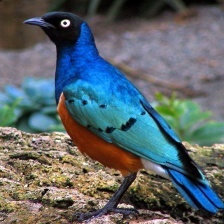
Species: SUPERB STARLING
Scientific name: LAMPROTORNIS SUPERBUS